Walter Frederick Kuhl

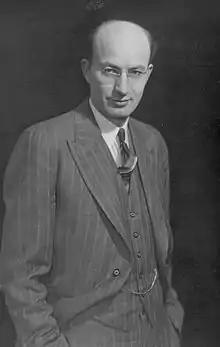

Walter Frederick Kuhl (June 25, 1905 – January 11, 1991) was a Canadian teacher and federal politician.